Answer in natural language. How many Doorways are visible in the scene? Choose between the following options: 4, 2, 3, 0 or 2
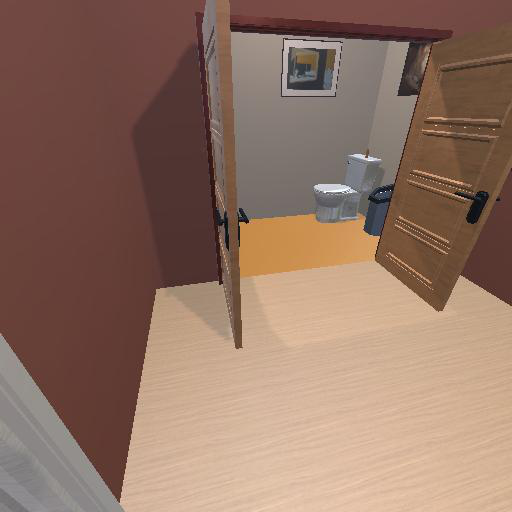
<answer>2</answer>